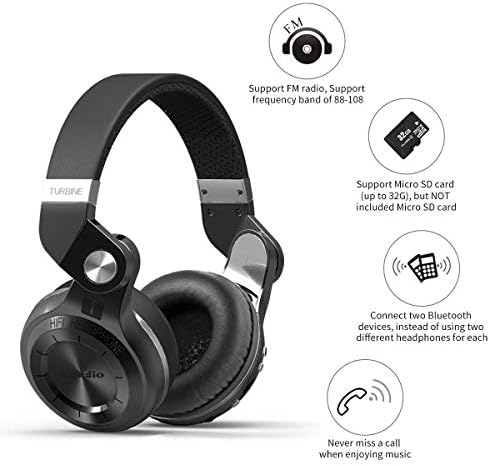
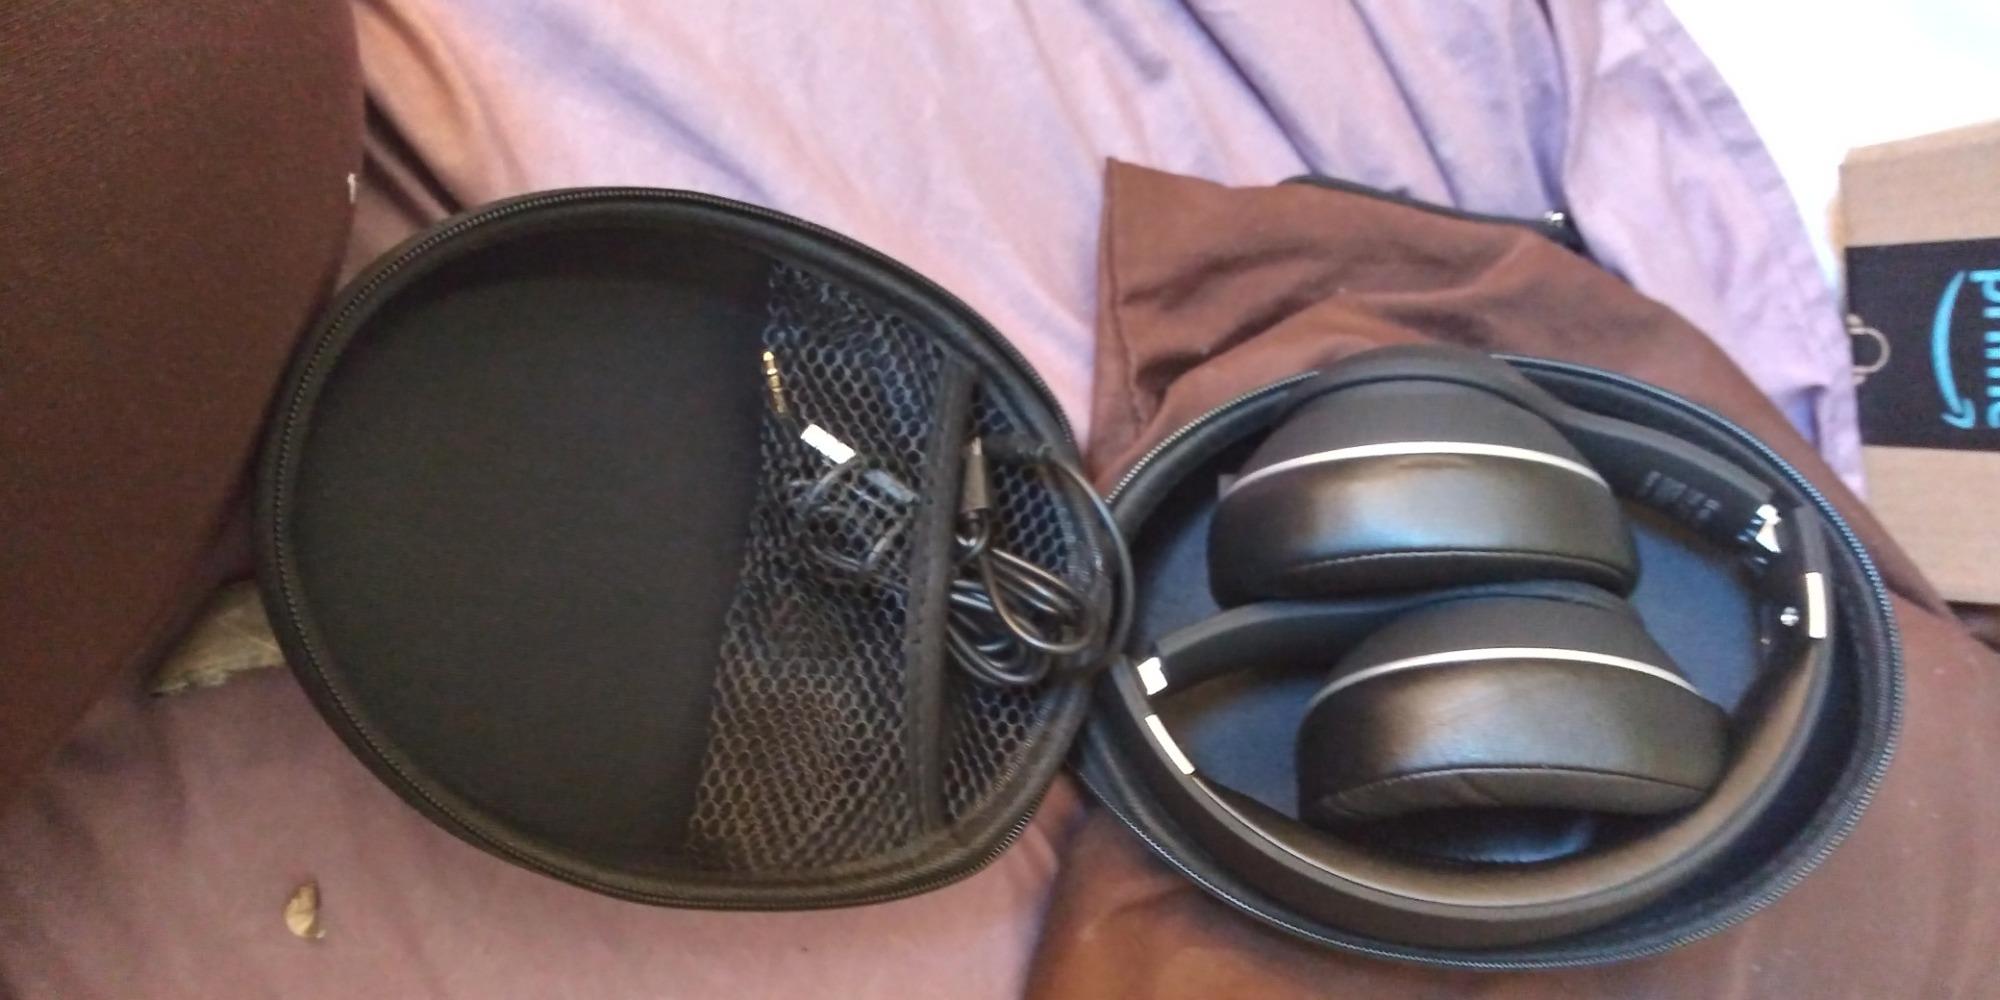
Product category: headphones
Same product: no